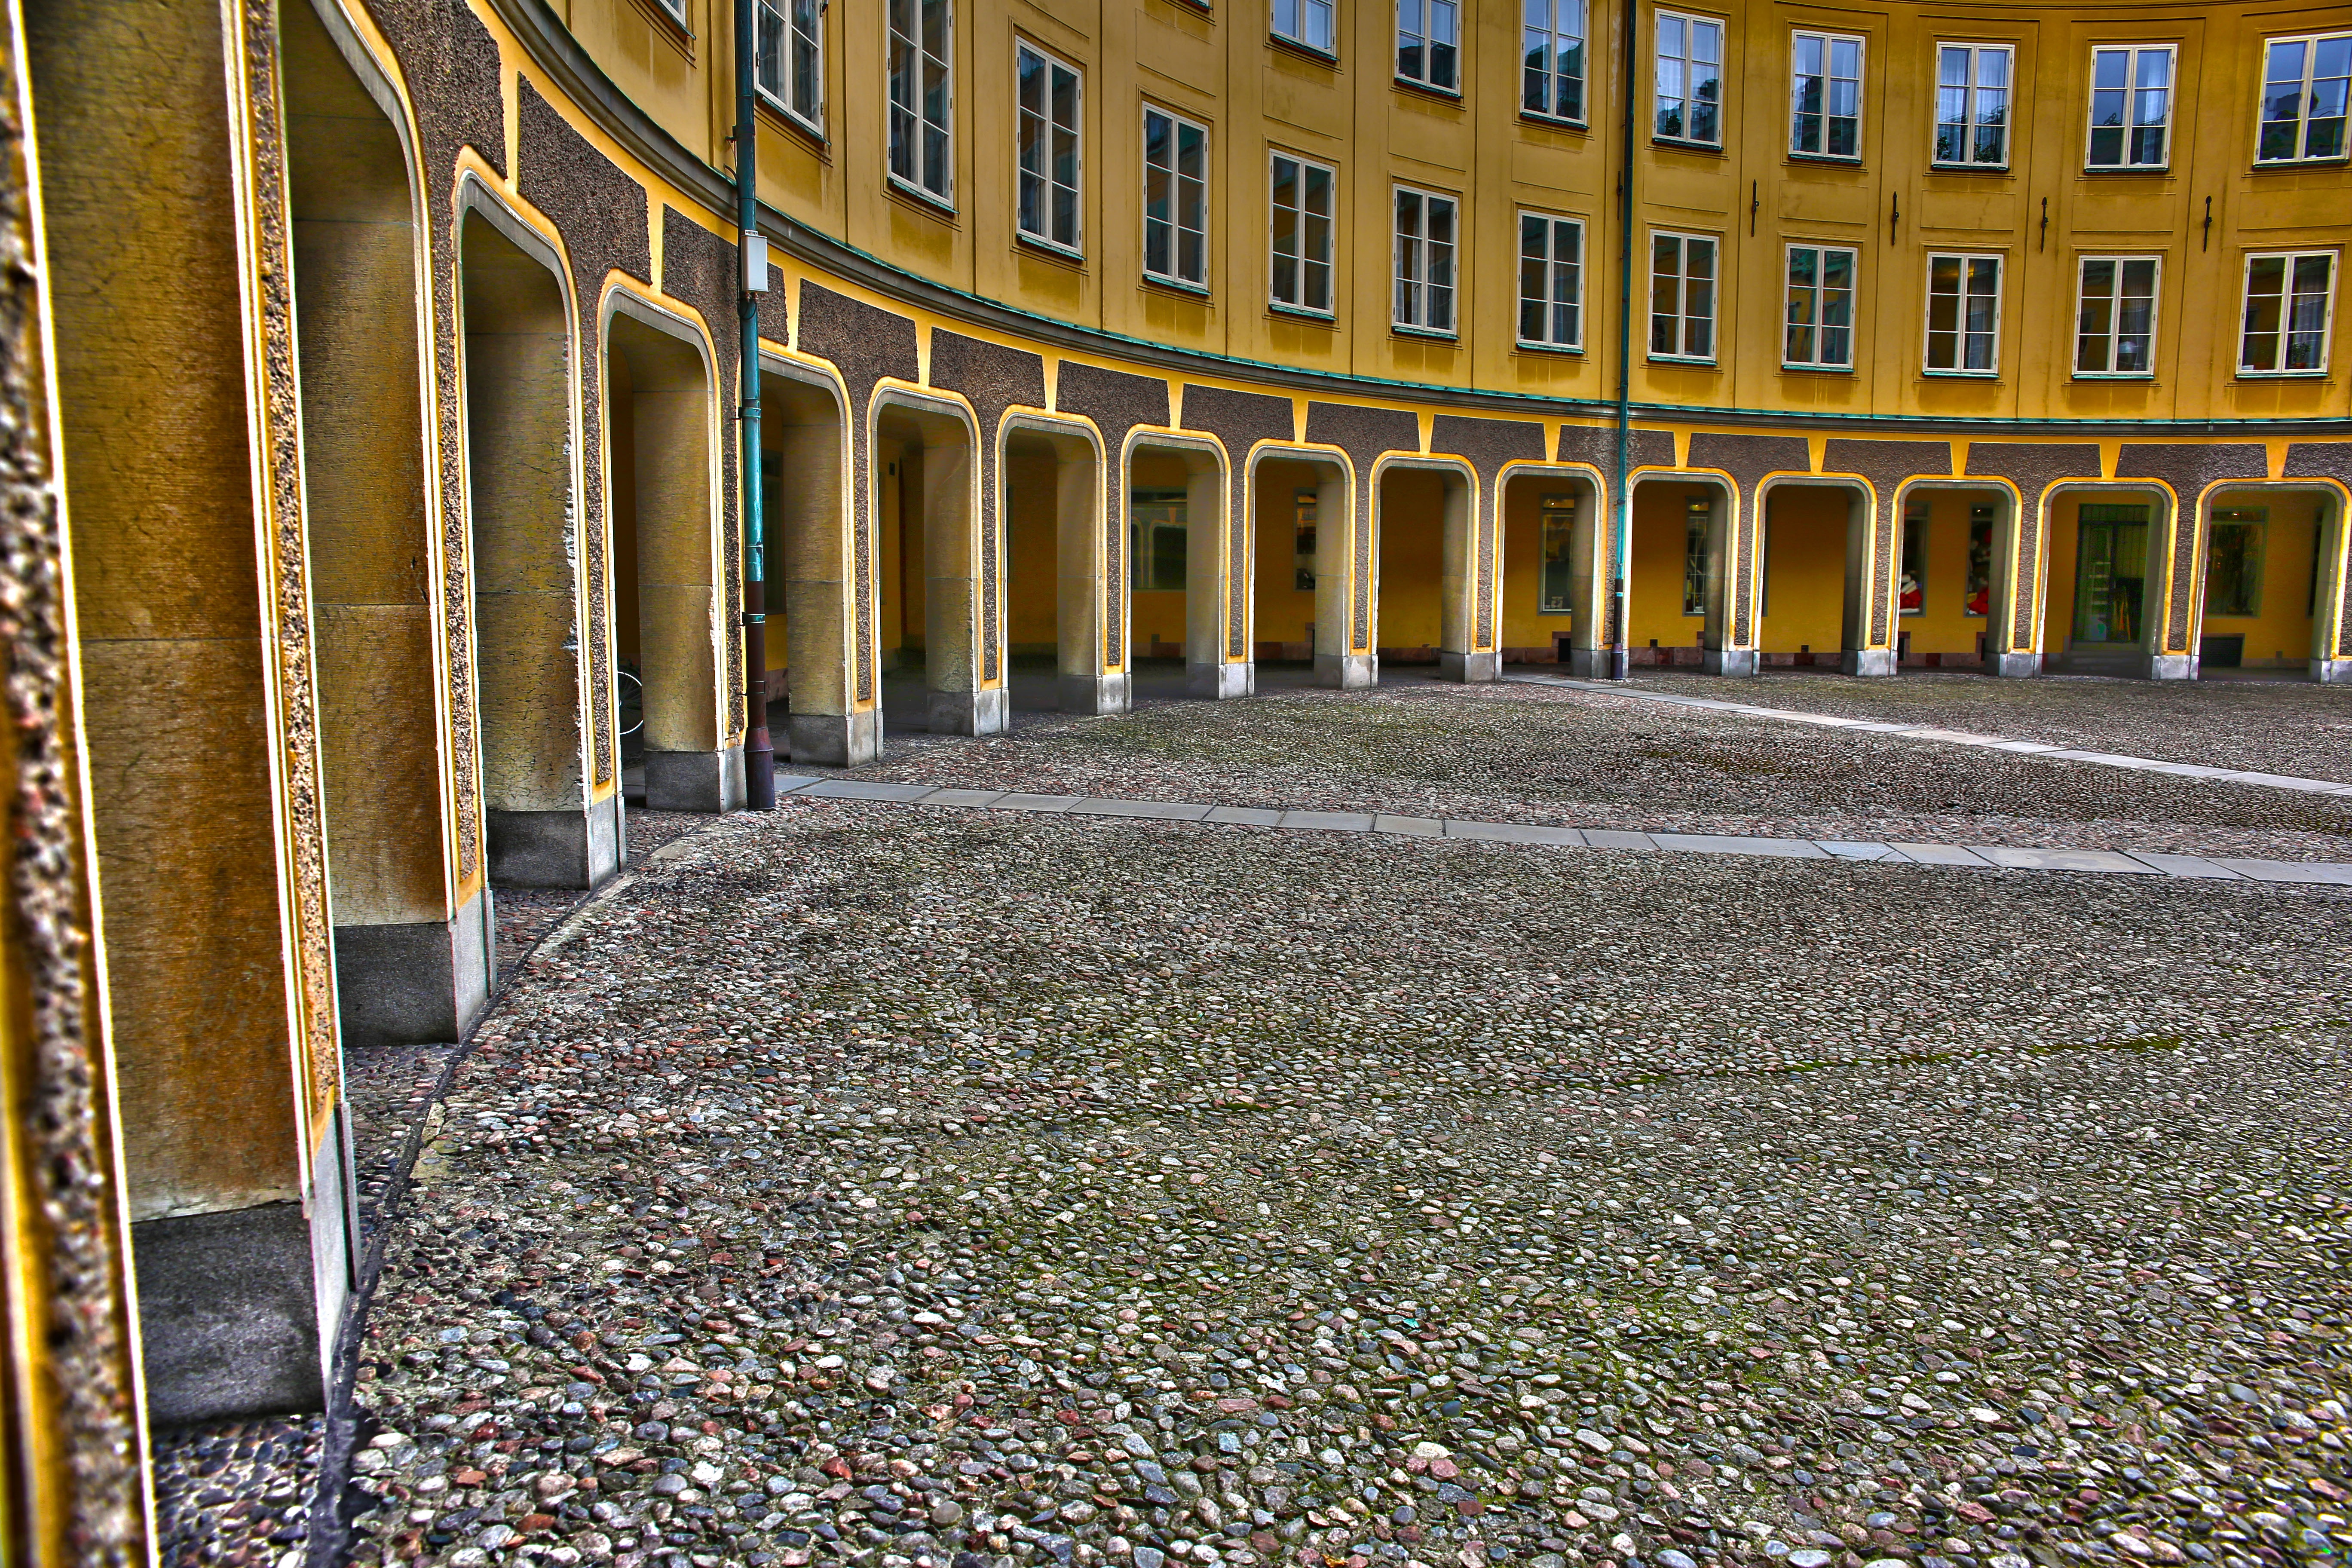
structure, house, palace, courtyard, sweden, estate, stockholm, flooring, urban area